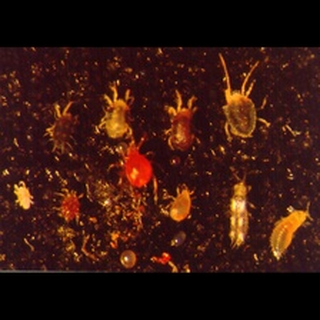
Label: wheat_mite